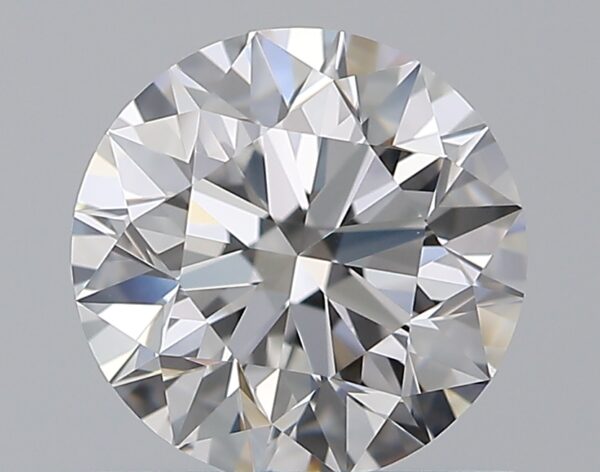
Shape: round
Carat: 0.9
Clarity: VVS2
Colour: E
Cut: EX
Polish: EX
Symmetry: EX
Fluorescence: N
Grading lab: GIA
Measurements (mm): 6.11 x 6.15 x 3.87